Otto Fricke

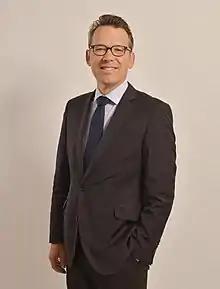
Fricke in 2017

Otto Fricke (born 21 November 1965 in Krefeld, North Rhine-Westphalia) is a German lawyer and politician of the Free Democratic Party (FDP) who served as a member of the Bundestag from 2002 to 2013 and again from 2017 to 2025.